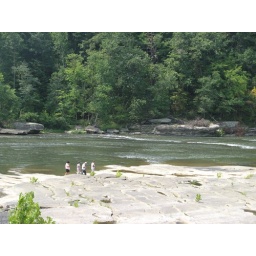
People walking on the rocks near the rapids area